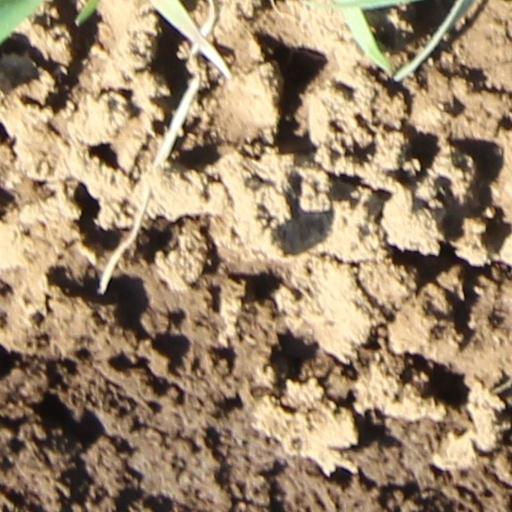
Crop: wheat